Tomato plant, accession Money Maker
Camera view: horizontal (90 deg, fisheye); turntable rotation: 0 degrees
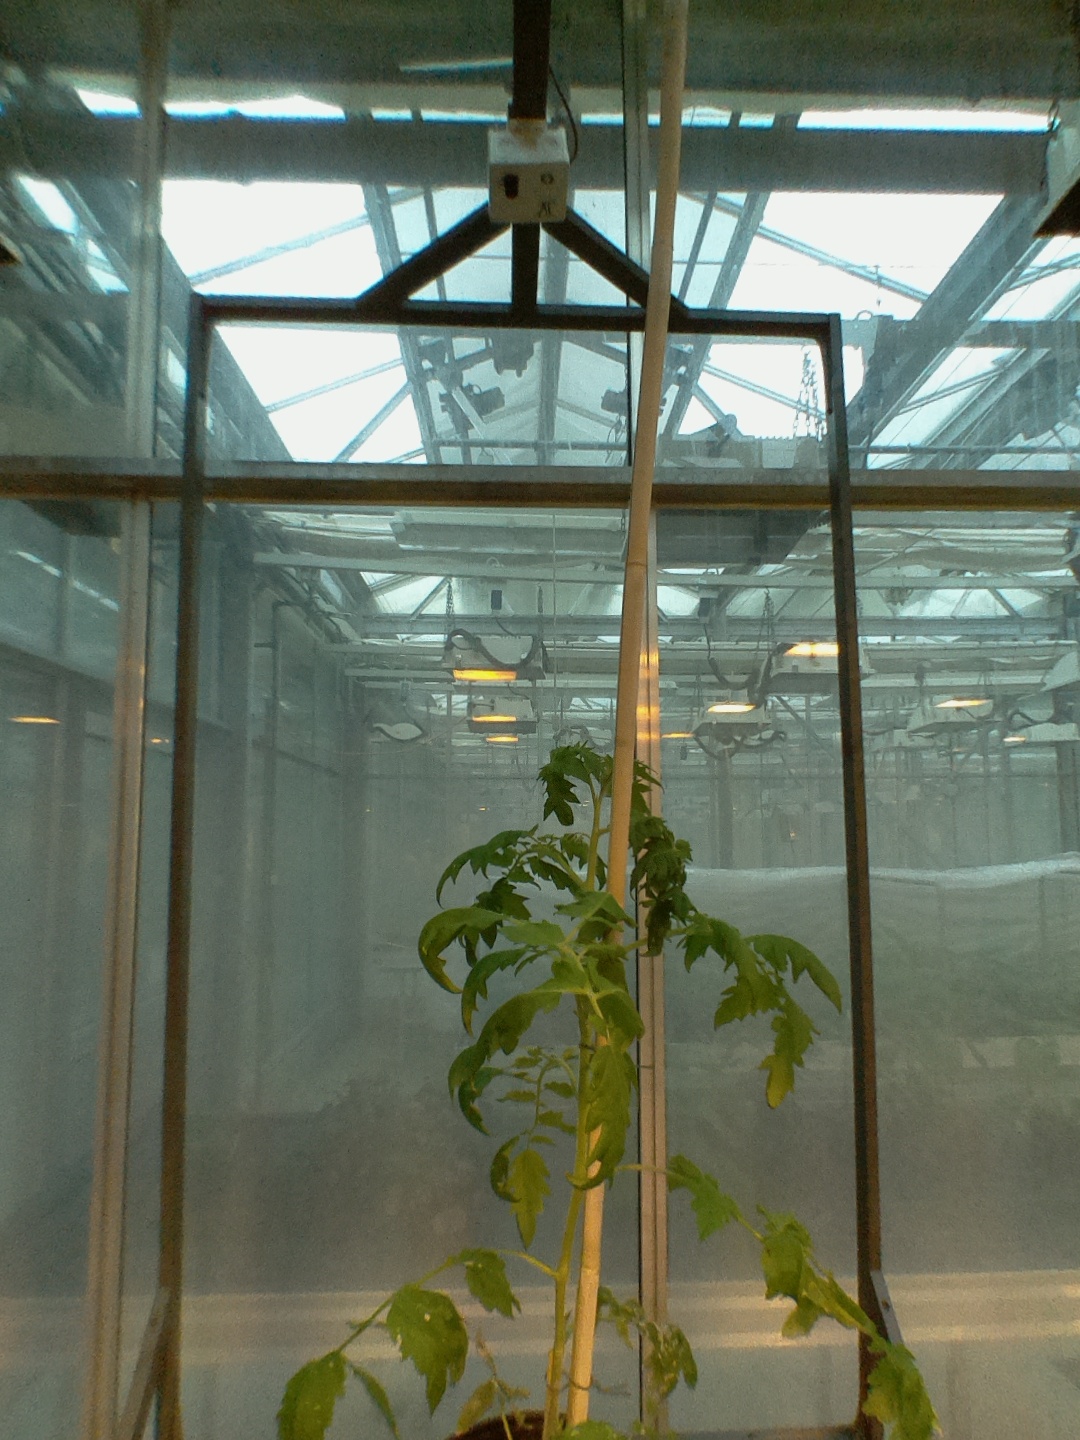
BBCH growth stage 53: 3 inflorescences visible